Franco-American alliance

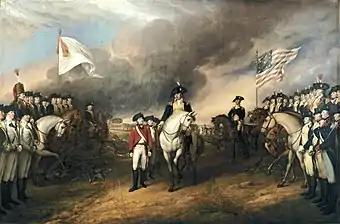
Surrender of Lord Cornwallis to French troops (left) and American troops (right), at the Battle of Yorktown in 1781.

The combined strength of the Americans and the French virtually guaranteed victory against Great Britain. France successfully supported the American War of Independence, managing to expel the British and obtain recognition of American independence through the intervention of Rochambeau, Lafayette, de Grasse, and Suffren.